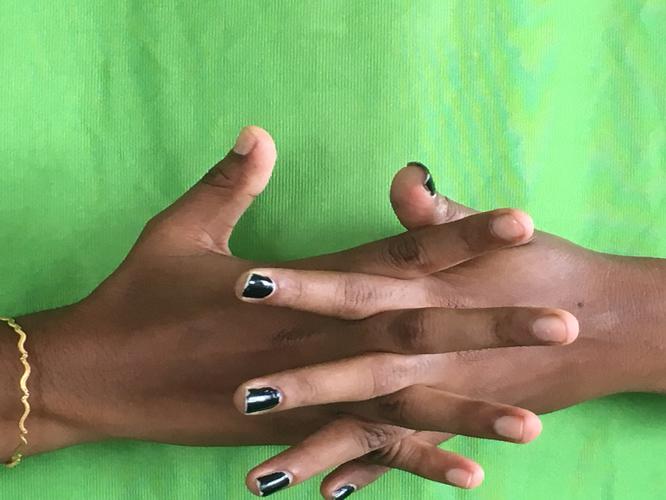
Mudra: Karkatta
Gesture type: double_hand